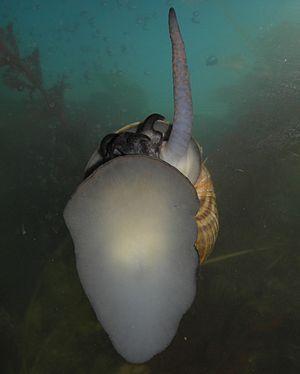
Pomacea canaliculata, communément appelé escargot-pomme, est une espèce de mollusques gastéropodes d'eau douce. Introduite hors de son aire naturelle de répartition pour l'élevage en aquarium ou pour la gastronomie, cette espèce peut devenir envahissante lorsqu'elle s'échappe ou lorsqu'elle se reproduit en grand nombre dans un aquarium. Certains poissons peuvent contrer leur peuplement ils sont appelés mangeurs d'escargots ex: les poissons combattants. Elle figure sur la liste des 100 espèces les plus envahissantes au XXIᵉ siècle en Europe. Elle peut être confondue avec Pomacea insularum.